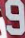
Number: 9